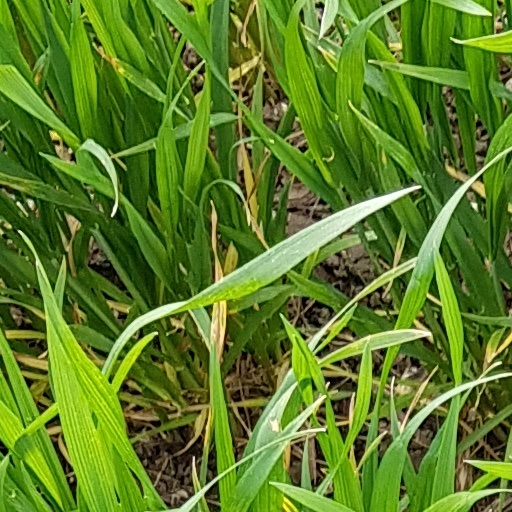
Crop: wheat